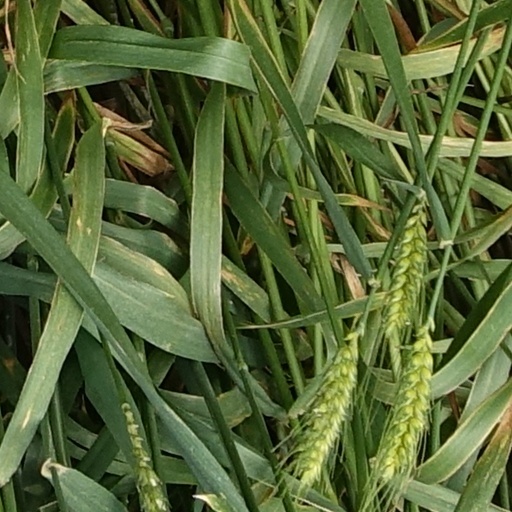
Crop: wheat